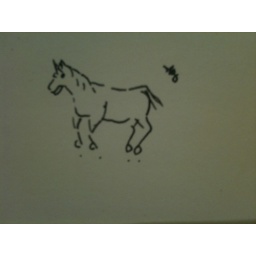
I like to reduce line drawings to something very simple. Chalk down white horses can have me in awed silence.